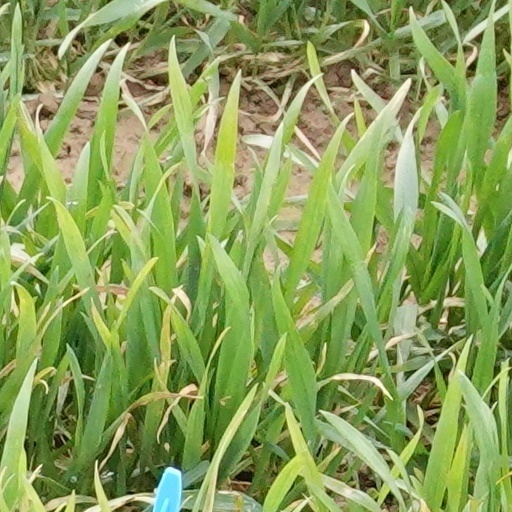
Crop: wheat